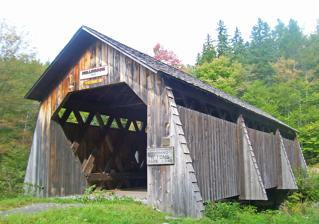
Building: Grants Mills Bridge
Country: United States of America
Year built: 1902
Bridge in NY, USA Grant Mills Bridge South portal, 2008 Coordinates 42°04′49″N 74°38′12″W / 42.0804°N 74.6367°W / 42.0804; -74.6367 Carries Pedestrians Crosses Mill Brook Locale Hardenburgh , NY , USA Official name Millbrook Bridge Other name(s) Marks' Bridge Maintained by Town of Hardenburgh Heritage status NRHP #98001538 Characteristics Design Town lattice truss covered bridge Total length 69 + 1 ⁄ 2 feet (21.2 m) Width 13 feet 10 inches (4.22 m) Height 11 feet (3.4 m) History Constructed by Edgar and Orrin Marks Construction end 1902 Opened 1902 Closed 1964 Statistics Daily traffic n/a Location The Grant Mills Bridge , officially the Millbrook Bridge , is a wooden covered bridge over Mill Brook in Hardenburgh , New York, United States. It is one of 29 covered bridges in the state . It was built in 1902 by a pair of local builders in the lattice truss design perfected early in the previous century by Ithiel Town . It was taken out of service in 1964 when Mill Brook Road was relocated a short distance to the south, but remains in excellent condition and is open to foot traffic. In 1999, it was listed on the National Register of Historic Places . Structure The bridge is located on the west corner of the junction of Mill Brook and Fred Davis roads a short distance east of the Delaware County line. The area is wooded, just under 1,900 feet (580 m) in elevation with the ground sloping gently to the northeast. It spans the brook, a tributary of the East Branch of the Delaware River that drains into New York City's Pepacton Reservoir , just to the west of a more modern bridge carrying vehicle traffic. It is a single span, 69 + 1 ⁄ 2 feet (21.2 m) in length, supported by rough abutments of dry-laid fieldstone . Its superstructure incorporates the Town lattice truss design. Both chords and the diagonals, connected by wood pins at each intersection, are formed by heavy paired planks. Planks laid on stringers form the deck; alternating timbers protrude to create a series of four buttresses on the sides of the bridge. Vertical board sheathing on horizontal nailers constitutes the bridge's siding ; the roof and buttresses are clad in wood shingles . History In 1902 the town of Hardenburgh awarded local carpenter Edgar Marks the contract to build a bridge over Mill Brook near the county line, a couple of miles below its headwaters on Balsam Lake Mountain . It would serve the small population of farmers and millers that lived in the remote valley. With help from his son Orrin, he got to work hauling the stone and cutting the planks. He used the Town lattice truss, a reliable design for building a lasting bridge of this size from local materials. With the help of several other local craftsmen, the bridge was opened late that year. It took its popular name from a mill two miles (3 km) to the west at the intersection of Mill Brook and what is now Kittle Road. Grant's Mill was often used in giving directions, as at that time the road was not maintained year-round. Marks called it the Lattice Bridge in his reports to the town; officials referred to it by his name. It would later withstand and serve automobile traffic as well. When Mill Brook Road was realigned in 1964, the bridge was taken out of service. It remained in place despite the neglect. In the early 1990s Marks' descendants restored it. The town board renamed it the Millbrook Bridge in 2002, after it had been listed on the Register, to avoid further confusion. See also List of bridges on the National Register of Historic Places in New York List of covered bridges in New York National Register of Historic Places listings in Ulster County, New York References